Hunter 26

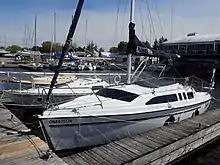
Hunter 26

The Hunter 26 is a small recreational keelboat, built predominantly of fiberglass. It has a fractional sloop rig, a raked stem, a reverse transom, a transom-hung rudder and a centerboard. It displaces and carries of flooding water ballast. The ballast is drained for road transport.